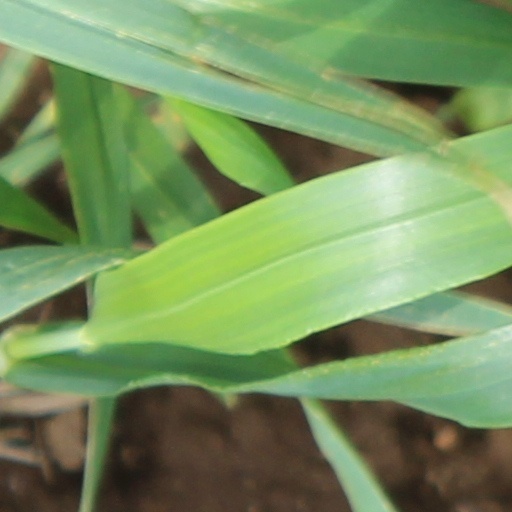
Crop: wheat